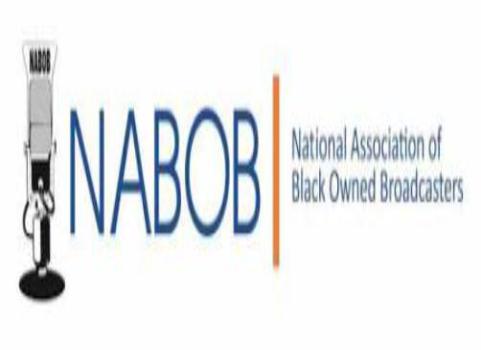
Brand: nabob
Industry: Food